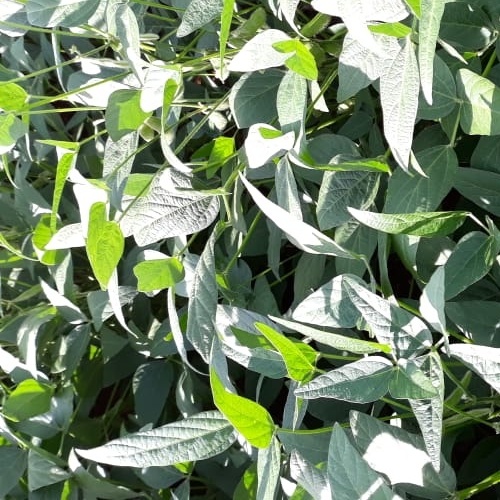
Label: Healthy